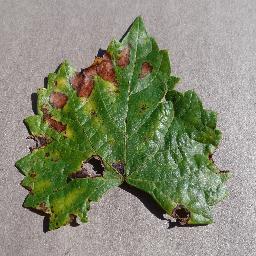
Label: Grape___Esca_(Black_Measles)